List of Category A listed buildings in East Dunbartonshire

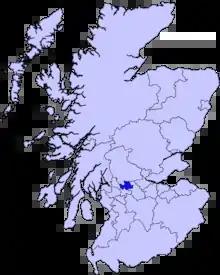
East Dunbartonshire shown within Scotland

This is a list of Category A listed buildings in East Dunbartonshire, Scotland.